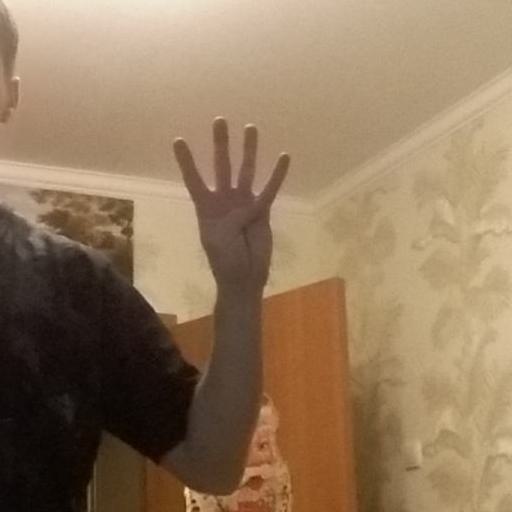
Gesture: four